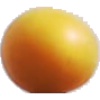
Label: cherry_wax_yellow